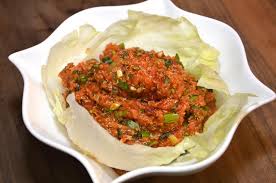
Yemek: kisir